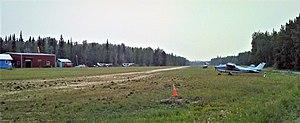
Manley Hot Springs est une localité d'Alaska aux États-Unis appartenant à la Région de recensement de Yukon-Koyukuk. Sa population était estimée à 89 personnes en 2010.